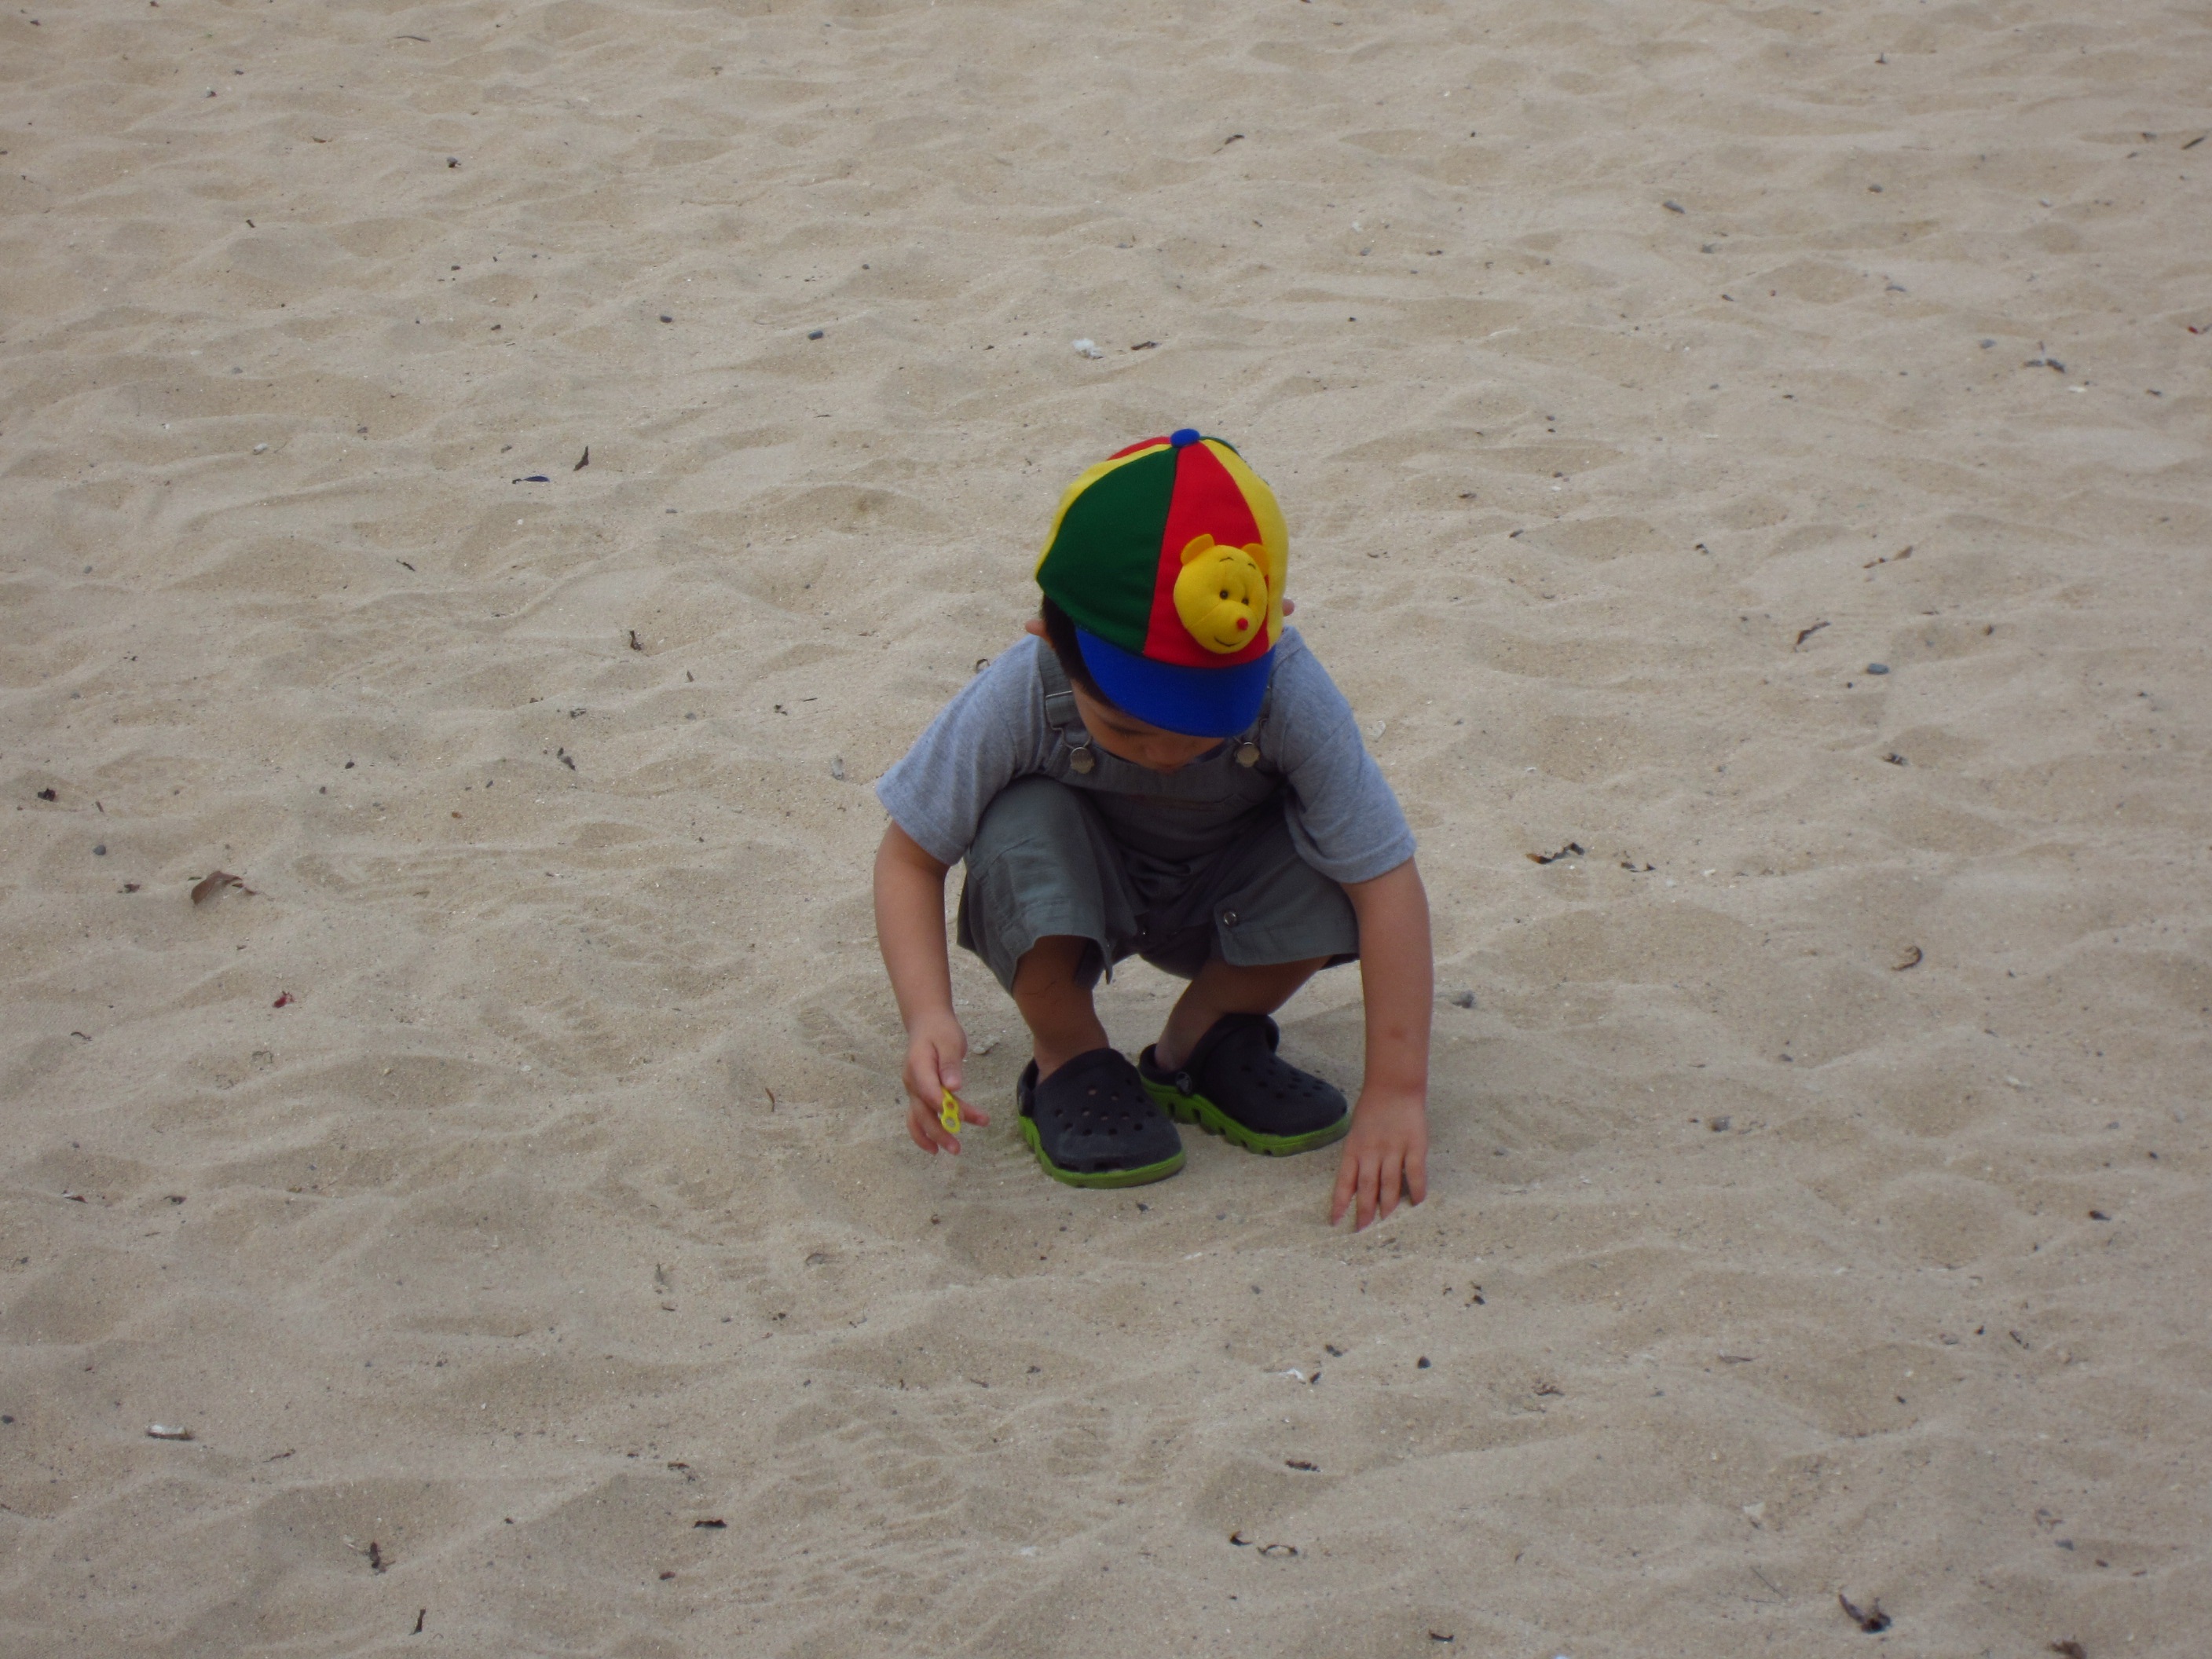
beach, sea, sand, play, boy, kid, young, child, activity, son, little